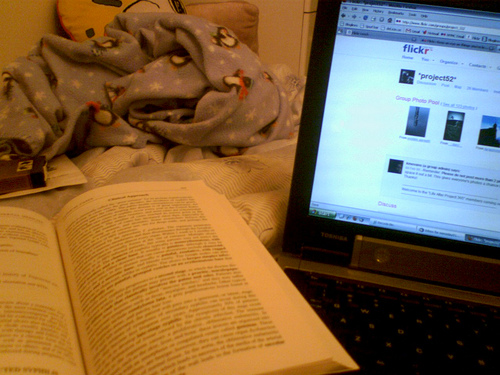
user: Given an image and a question. Answer the question in a short answer. Question: What is this person doing? Short Answer:
assistant: study